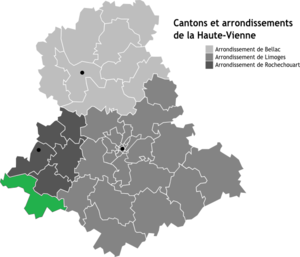
Carte des arrondissements de la Haute-Vienne
Le canton de Saint-Mathieu est une ancienne division administrative française située dans le département de la Haute-Vienne et la région Nouvelle-Aquitaine. À la suite du redécoupage cantonal de 2014, le canton est fondu dans celui de Rochechouart.